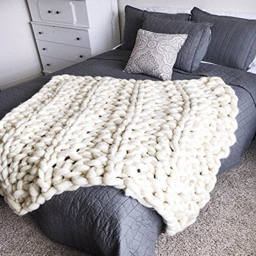
how to make hobby in less than a hour the diy mommy